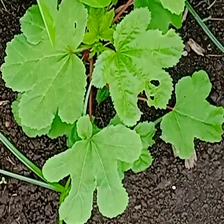
Weed species: Little_Mallow(Malva parviflora)